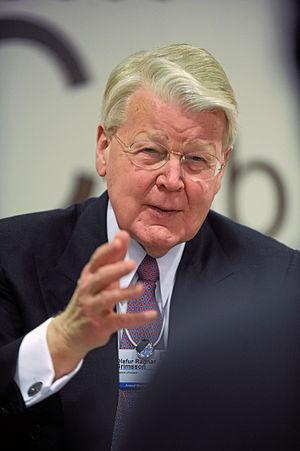
L'élection présidentielle islandaise de 2012, dix-neuvième depuis l'indépendance du pays en 1944, est un scrutin qui permet d'élire le président de la République d'Islande pour un mandat de quatre ans.
Une élection présidentielle se tient le 26 juin 2004 en Islande afin d'élire le président de l'Islande. Ólafur Ragnar Grímsson, président depuis 1996, est réélu pour un troisième mandat.
Une élection présidentielle devait avoir lieu en 2000 en Islande. Néanmoins, face à l'absence d'opposants, le Président élu en 1996, Ólafur Ragnar Grímsson, a été reconduit sans élection.
L'élection présidentielle islandaise de 1996 vise à élire le président de l'Islande. Ólafur Ragnar Grímsson a remporté cette élection.
Les armoiries des présidents de l'Islande sont celles de leur famille ou ont été créées à l'admission du président au sein d'un ordre de chevalerie étranger.
L'université d'Islande est une université publique d'Islande fondée en 1911 et principalement implantée à Reykjavik. L'université est la plus ancienne et la plus grande institution d'enseignement supérieur en Islande. De nos jours, l'université d'Islande accueille près de 14 000 étudiants, dans 25 facultés. Elle est membre du réseau inter-universitaire d'Utrecht.
Une élection présidentielle devait se tenir en Islande le 28 juin 2008. Toutefois, le président sortant Ólafur Ragnar Grímsson étant l'unique candidat à sa propre succession pour un quatrième mandat consécutif de quatre ans, il fut reconduit à ce poste sans élection.